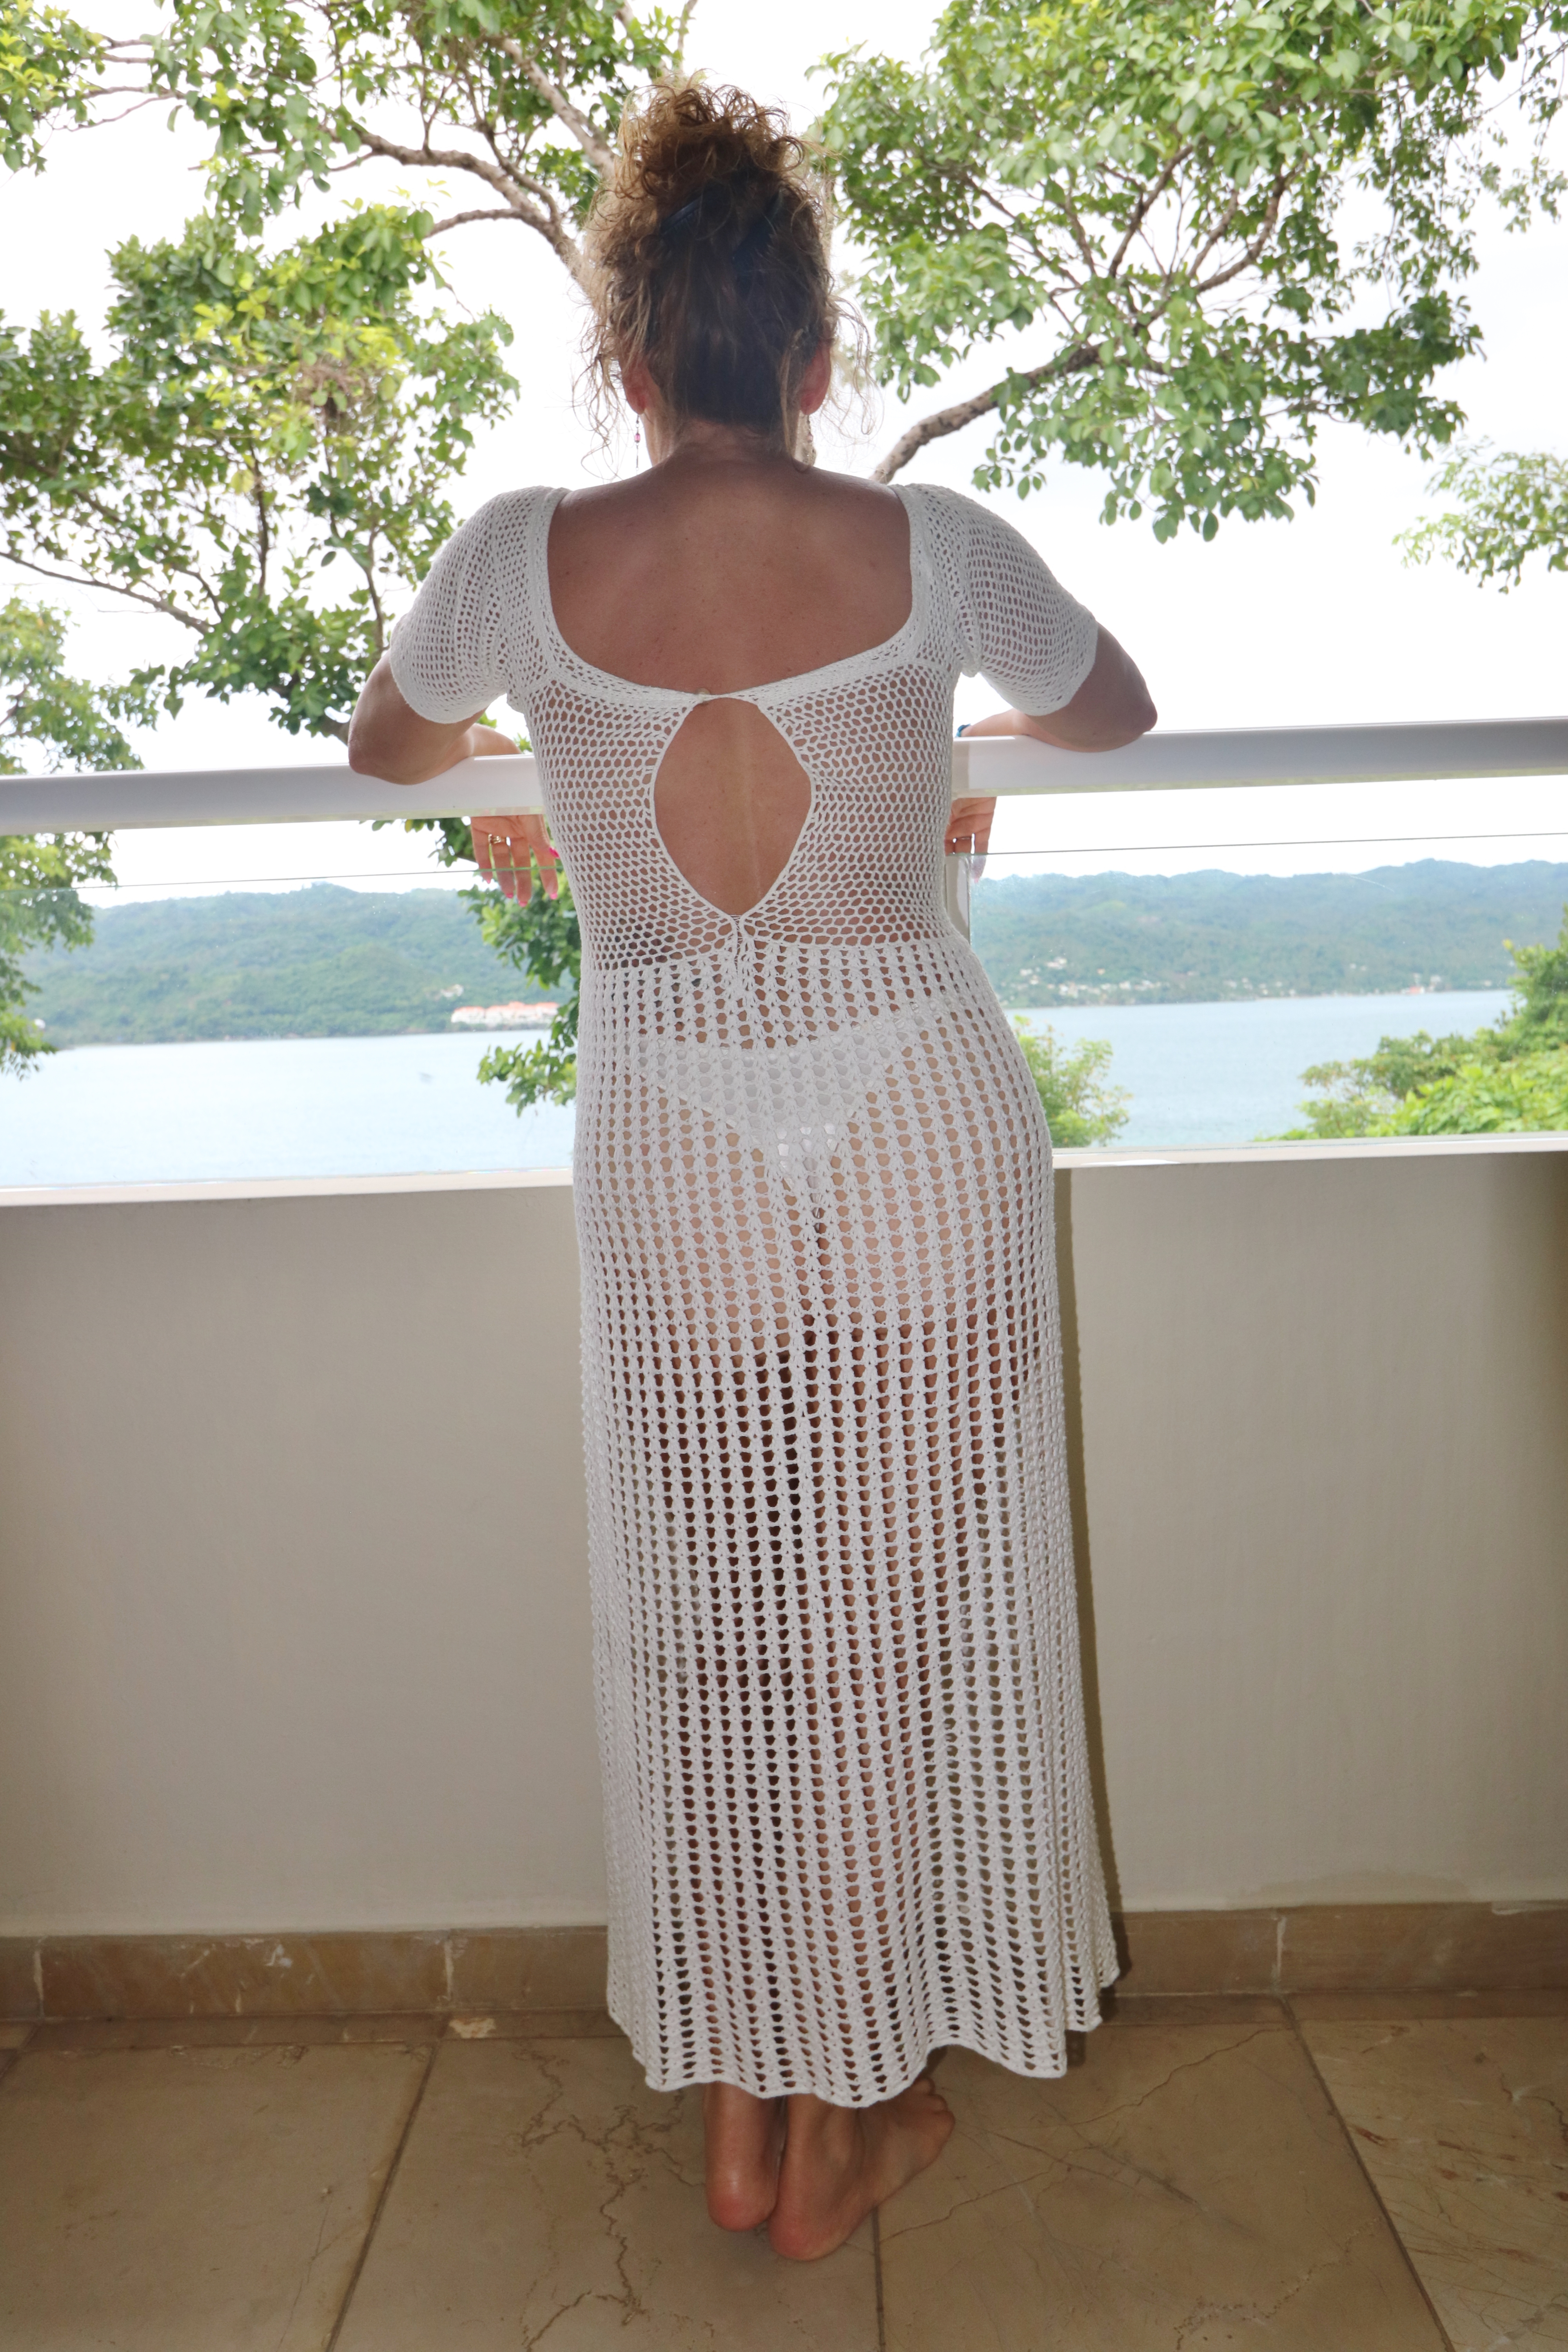
woman, panties, lingerie, dress, hair, joint, water, hairstyle, arm, plant, sky, leg, One piece garment, human body, neck, waist, sleeve, gesture, day dress, thigh, tree, gown, bridal party dress, summer, trunk, Strapless dress, grass, human leg, formal wear, event, fashion design, abdomen, pattern, cocktail dress, bridal accessory, vacation, fashion accessory, wedding, lake, flooring, top, sitting, photo shoot, ceremony